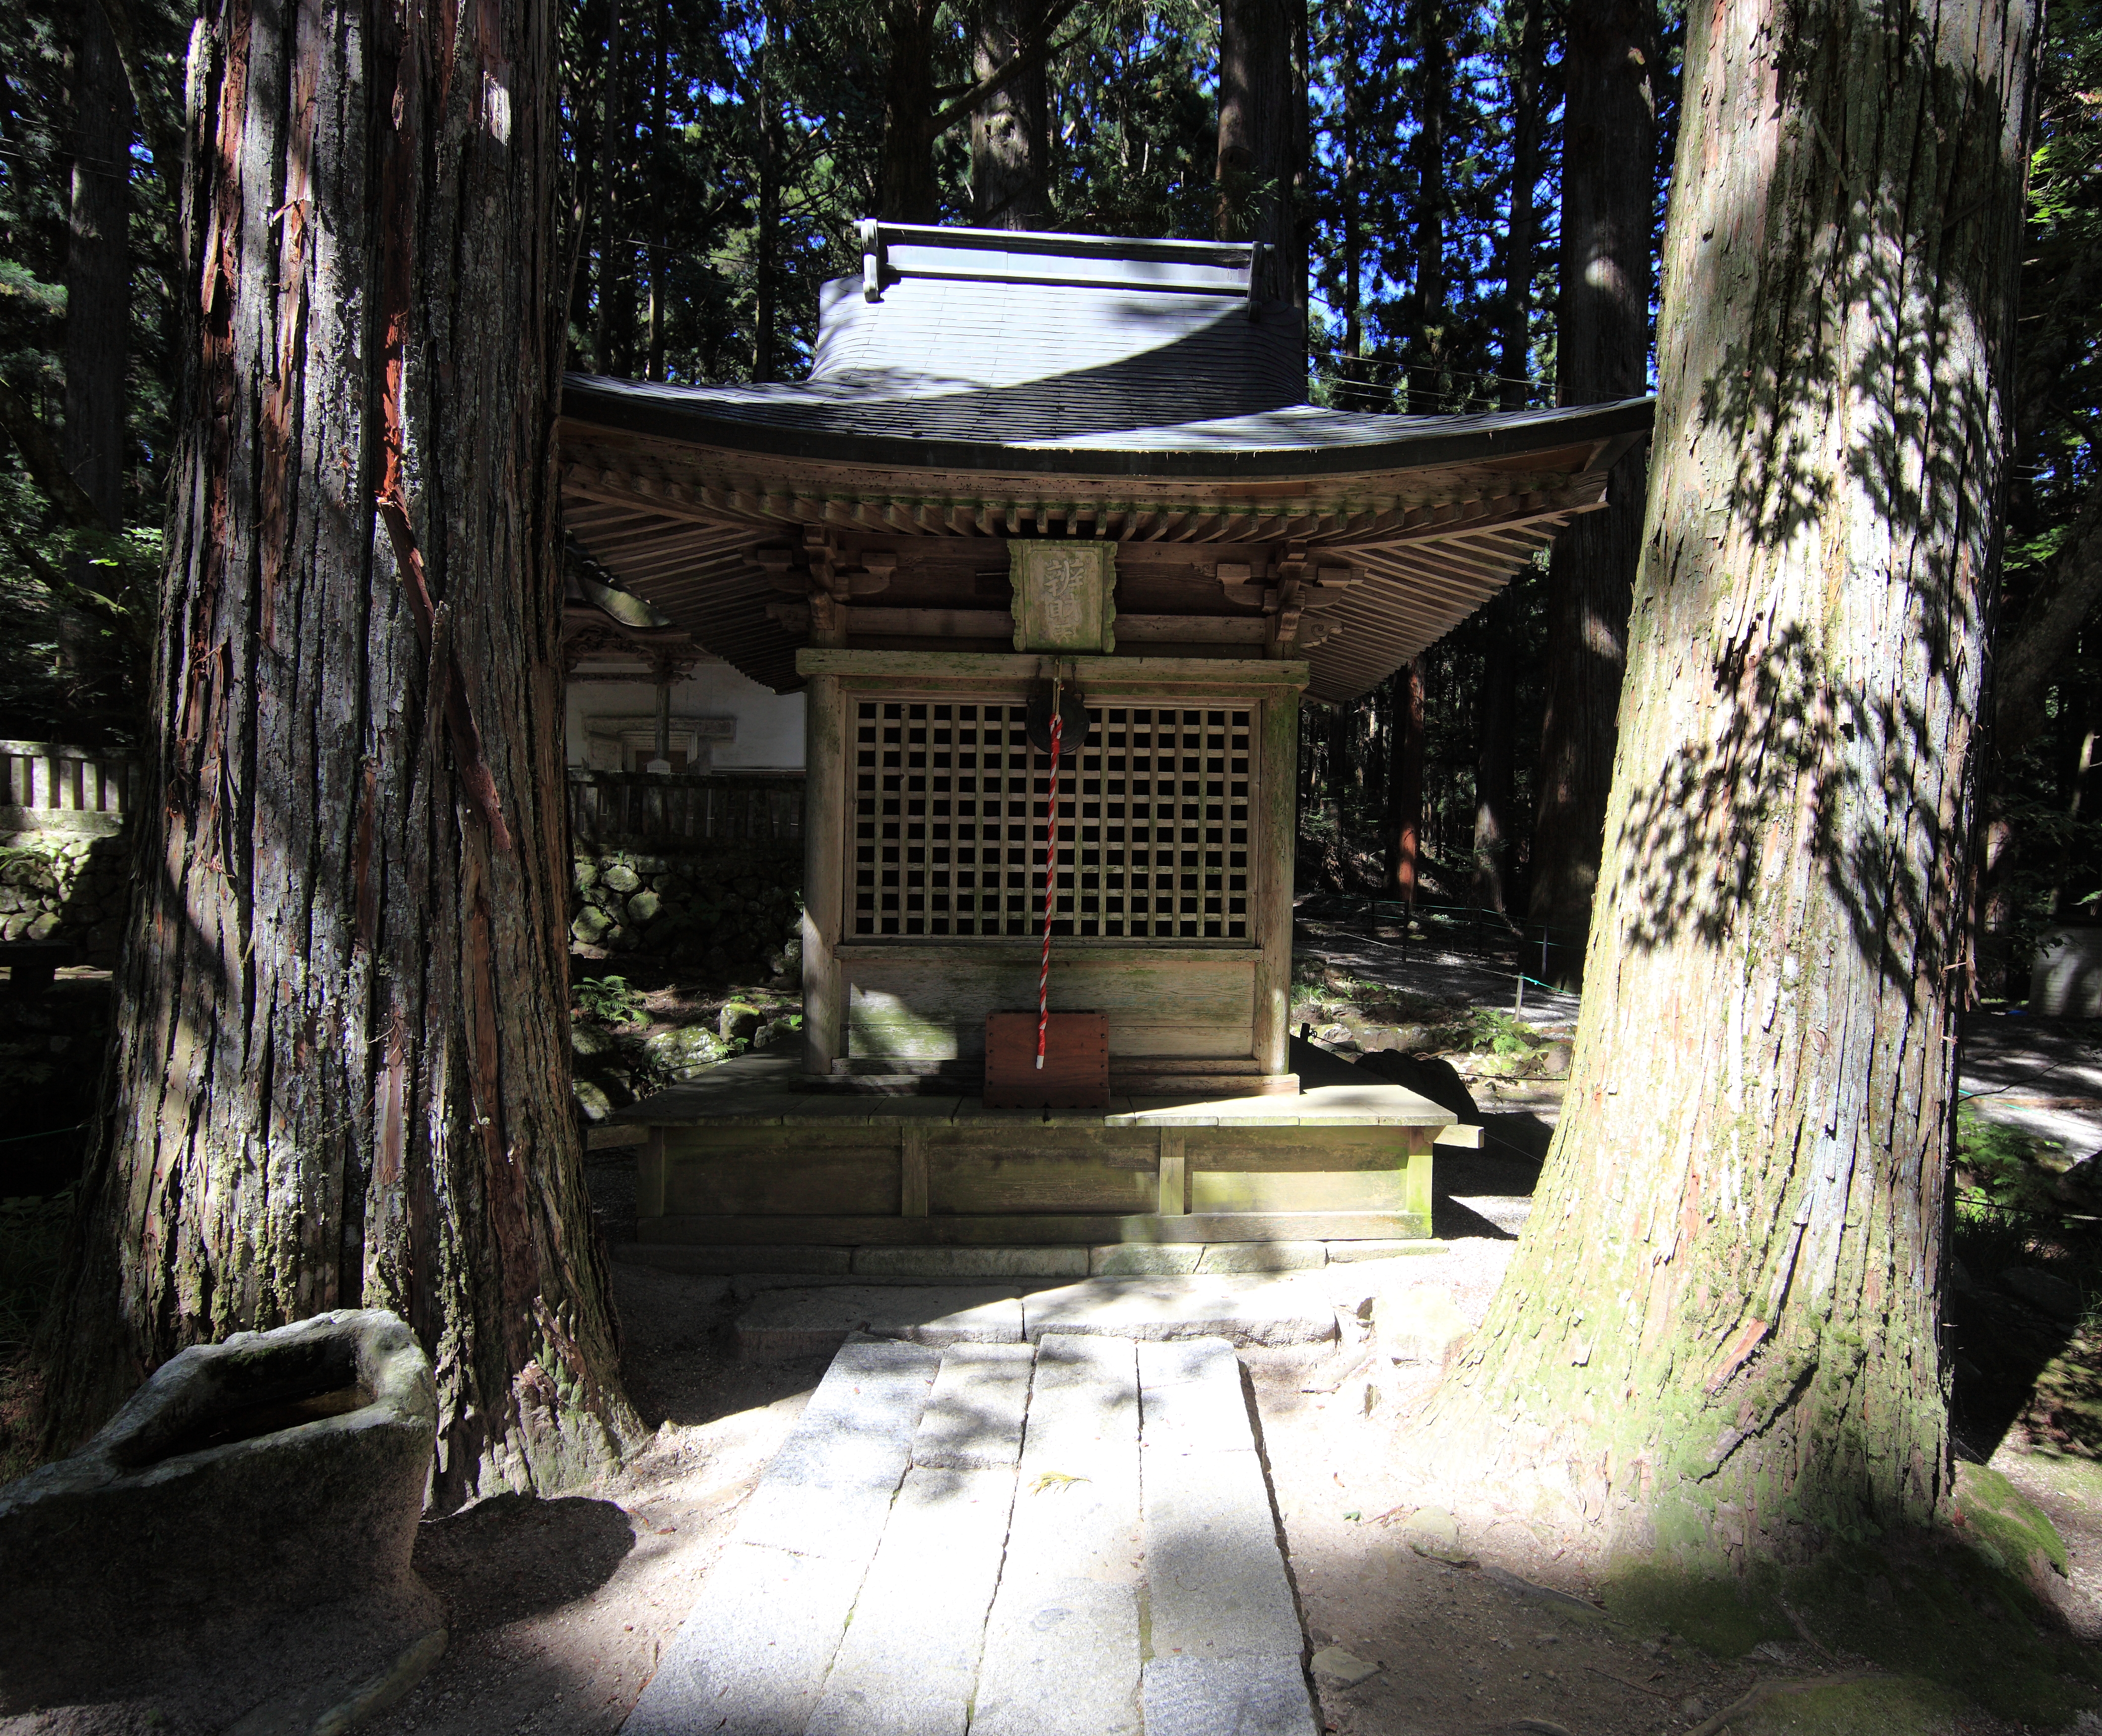
house, home, high, cottage, backyard, garden, courtyard, shrine, 5d, hires, estate, yard, markii, hi, res, resolution, nagano, komagane, kozenji, kohzenji, shinto shrine, outdoor structure